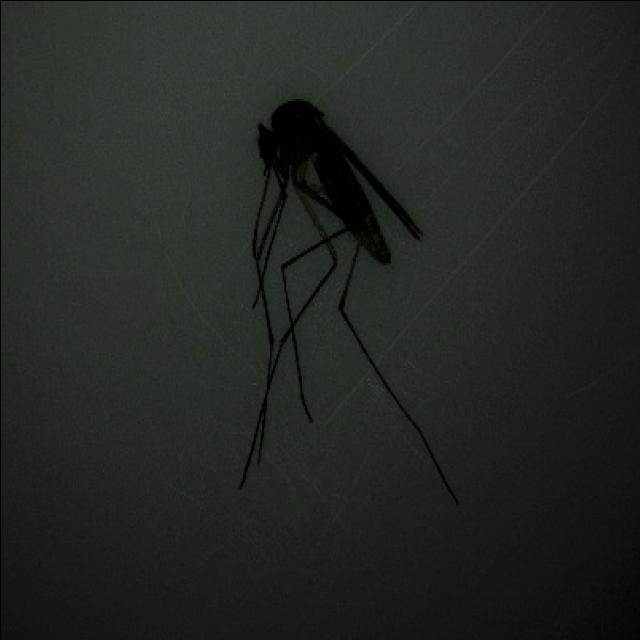
Species: culex_pipiens